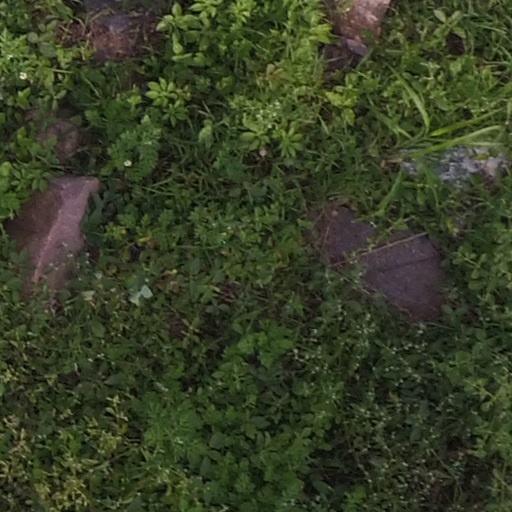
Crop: maize; corn